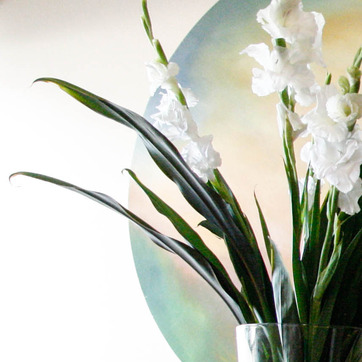
Material: foliage